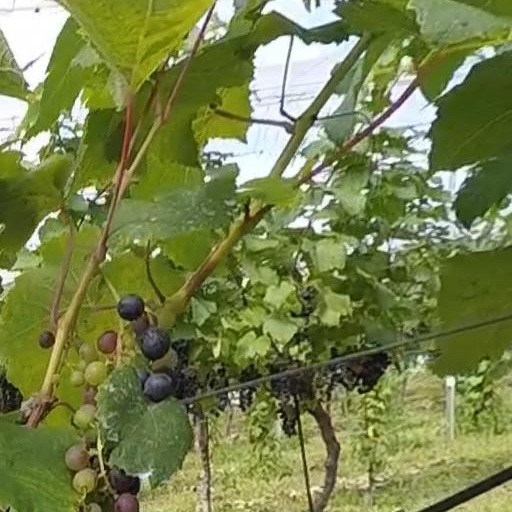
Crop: grape